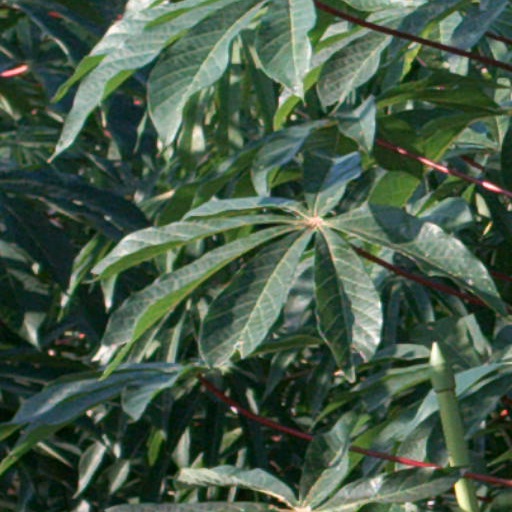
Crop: cassava